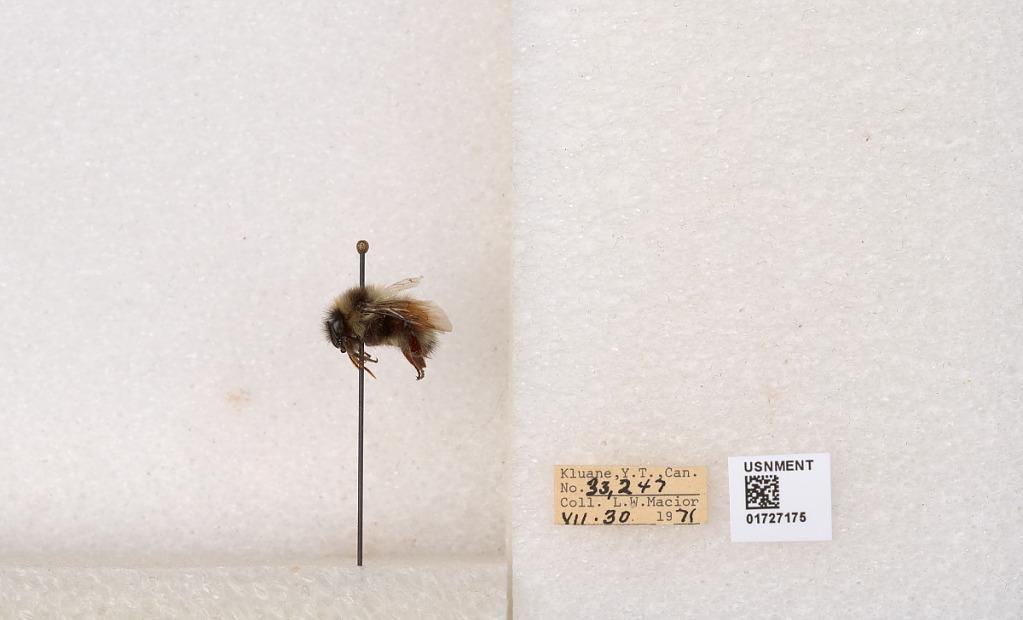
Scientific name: Bombus (Pyrobombus) sylvicola Kirby
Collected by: L. Macior
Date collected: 1971-7-30
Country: Canada
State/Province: Yukon Teritory
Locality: Kluane National Park and Reserve
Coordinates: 60.7493, -139.504